Imogen Holst

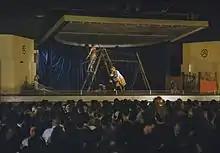
A CEMA concert during the Second World War (a performance of Prokofiev's "Peter and the Wolf" by the Ballet Rambert)

With her scholarship funds exhausted, Holst needed a job, and in June 1931 took charge of music at the Citizen House arts and education centre in Bath. She disliked the disciplines imposed by an unsympathetic and unyielding superior, but stayed until the end of the year, by which time Citizen House had relocated to Hampstead. She worked briefly as a freelance conductor and accompanist before joining the staff of the EFDS early in 1932. The organisation had by now expanded to become the "English Folk Dance and Song Society" (EFDSS) and was based in new headquarters at Cecil Sharp House. The duties, mainly teaching, were not full-time, and she was able to take up part-time teaching posts at her old school, Eothen, and at Roedean School. Although she composed little original music during these years, she made many instrumental and vocal arrangements of traditional folk melodies.